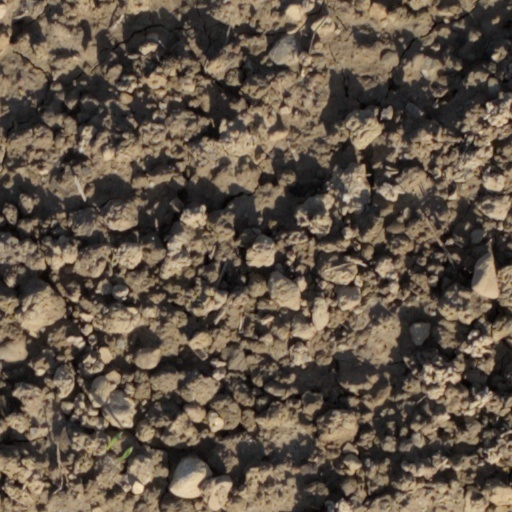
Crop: wheat